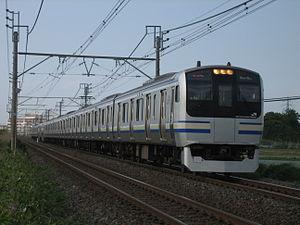
La ligne Uchibō est une ligne ferroviaire du réseau East Japan Railway Company au Japon. Elle relie la gare de Soga à Chiba, à la gare d'Awa-Kamogawa, sur la côte Pacifique de la péninsule de Bōsō.